Yelena Terleyeva

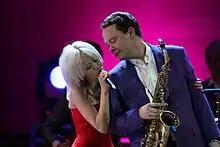
Terleyeva (left) performing in 2010.

Terleyeva rose to prominence in Russia following her participation in the second season of "Fabrika Zvyozd" on Channel One Russia. Terleyeva remained among the favourites for the victory during the season, but eventually placed second behind Polina Gagarina. However, since, the show's creative producer Maxim Fadeev has claimed that Terleyeva should have been the rightful winner of the show as she received the most televotes during the final, unlike what was shown to the audiences. After "Fabrika Zvyozd", Terleyeva signed with Fadeev's label Monolit Records.